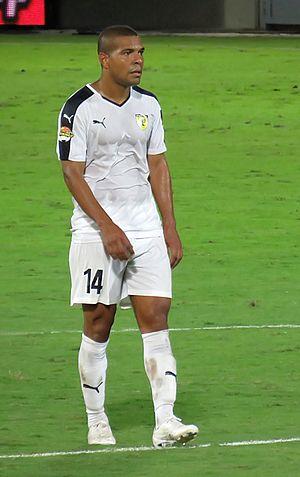
Claudemir Ferreira da Silva est un footballeur brésilien né le 17 août 1984 à Rio de Janeiro au Brésil. Il évolue au poste de défenseur ou de milieu de terrain au Hapoël Tel-Aviv.